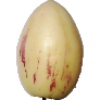
Label: pepino